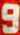
Number: 9